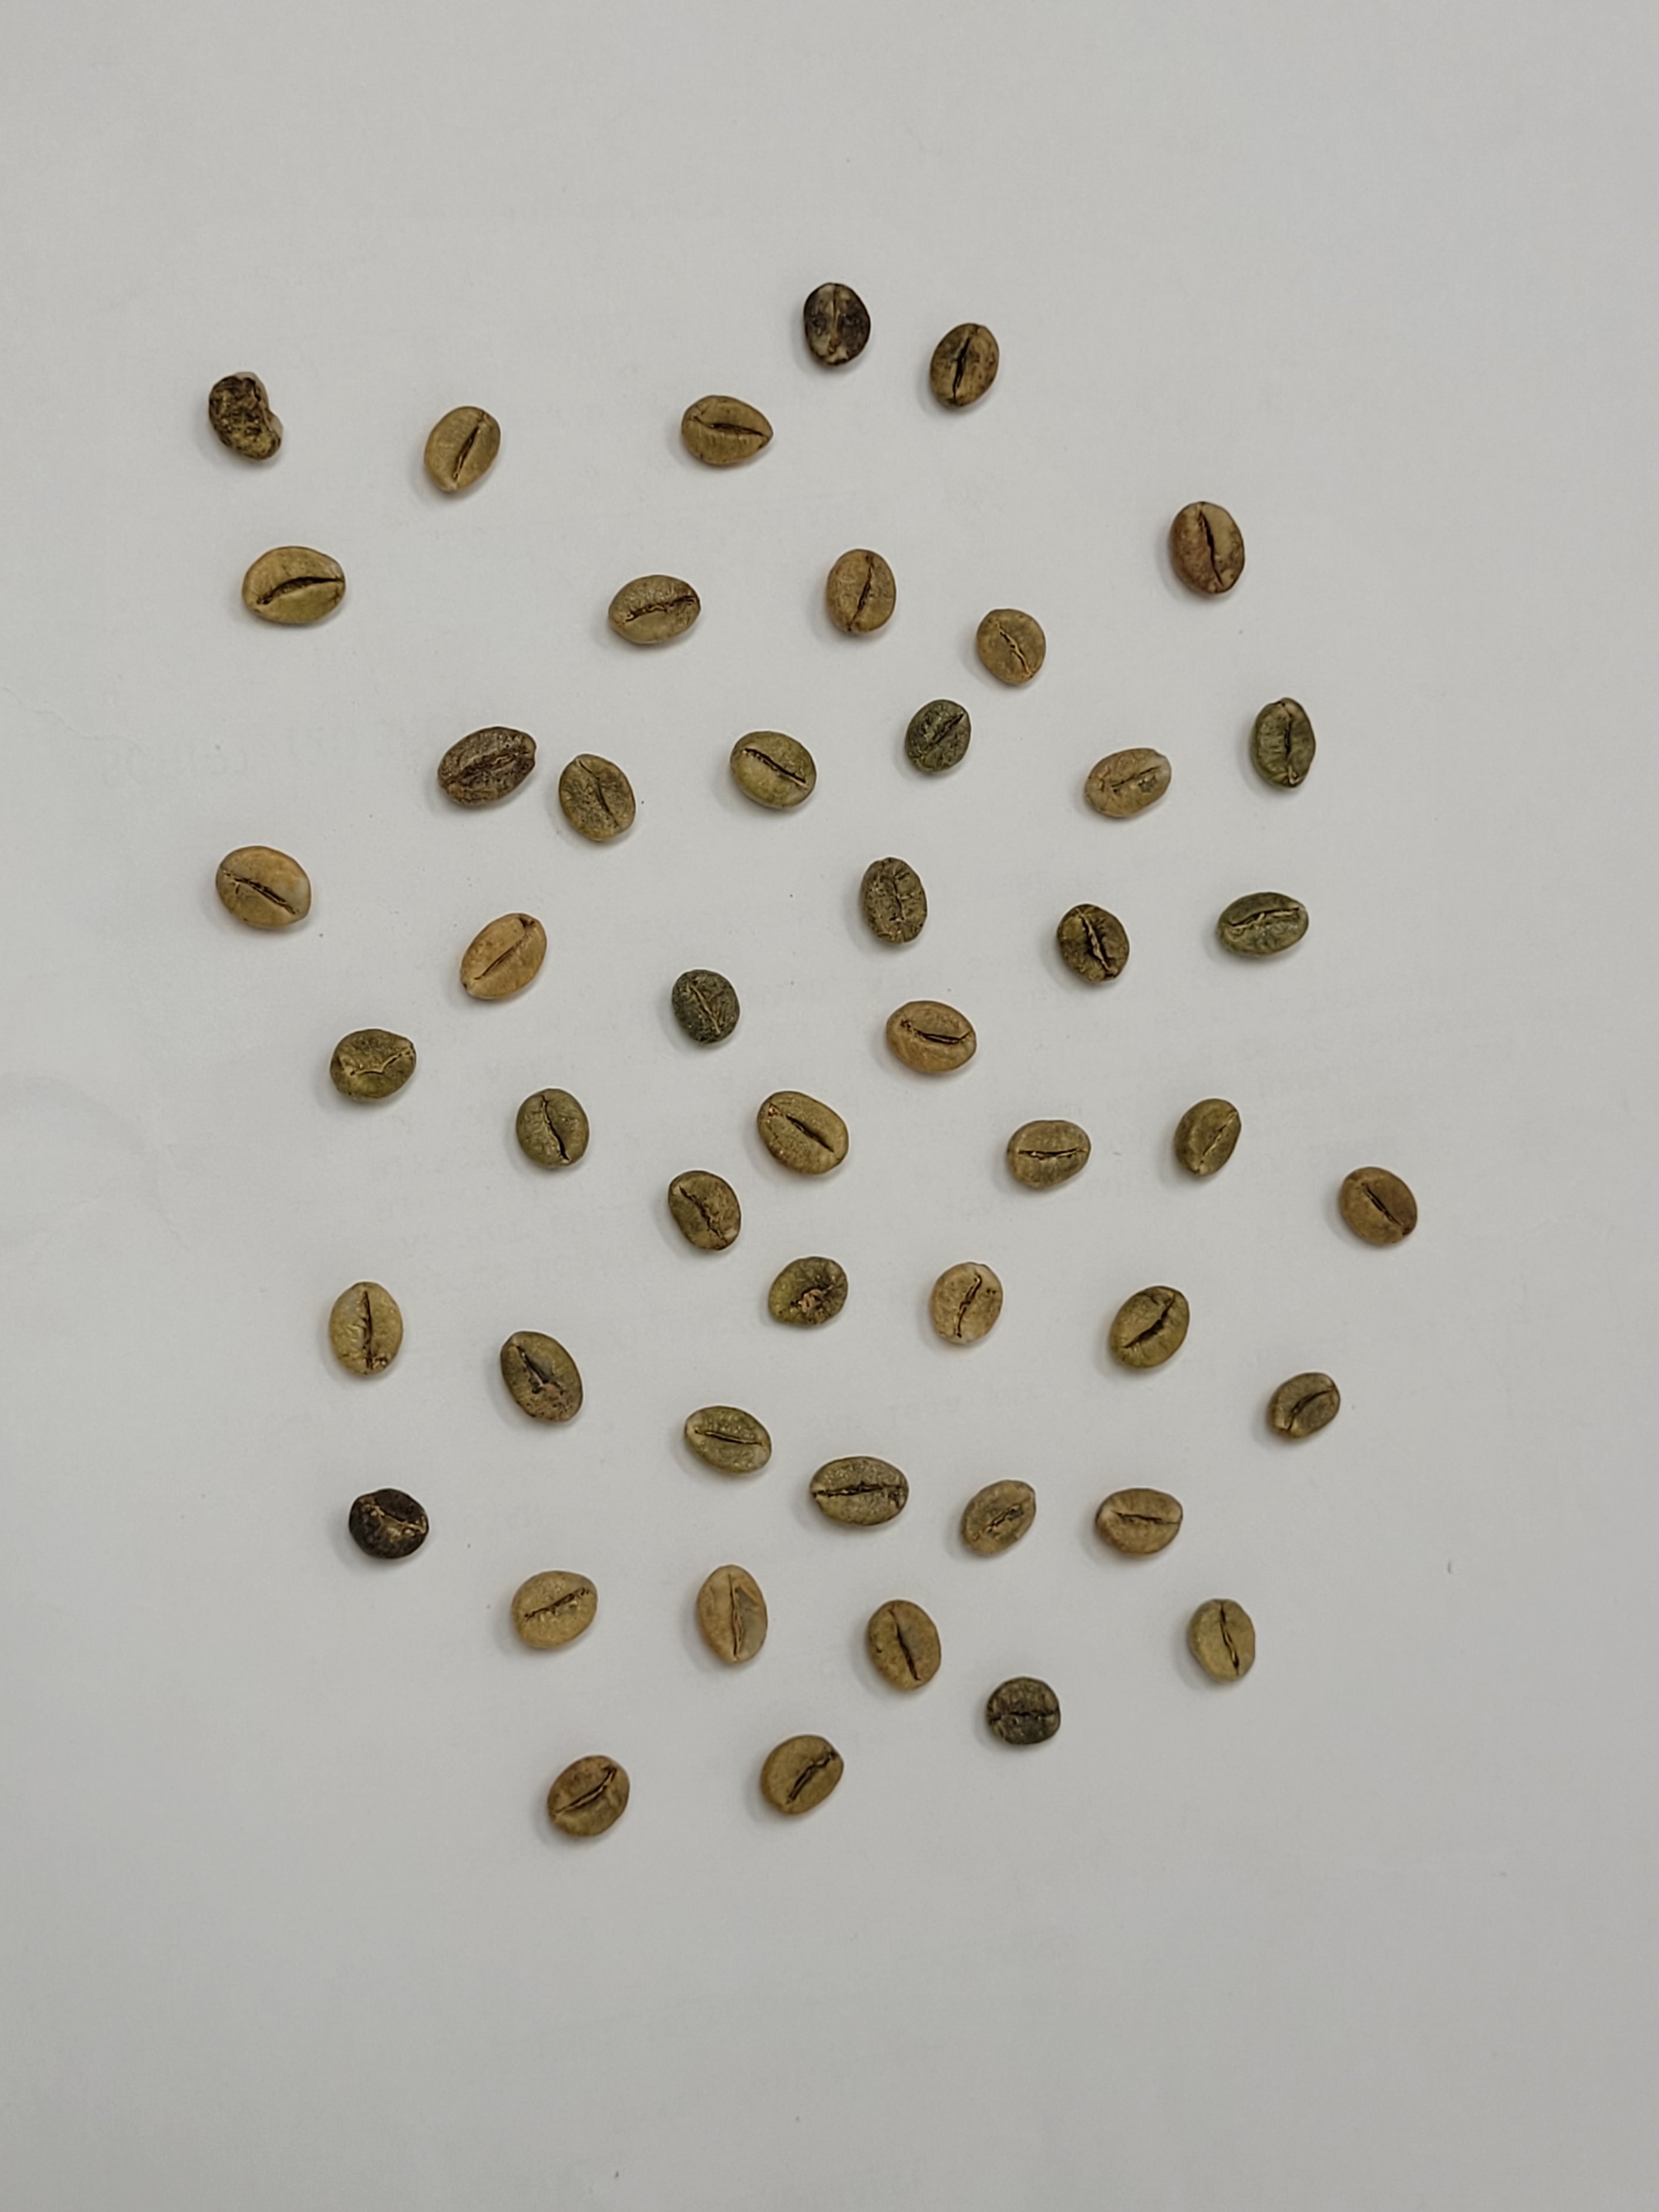
Coffee bean quality grade: AB